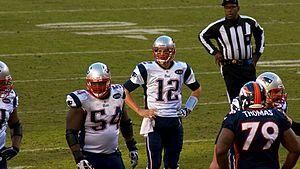
Tom Brady les mains sur les hanches face aux Broncos de Denver en 2011.
Thomas Edward Patrick Brady, Jr., dit Tom Brady, né le 3 août 1977 à San Mateo en Californie, est un joueur américain de football américain évoluant au poste de quarterback pour les Buccaneers de Tampa Bay. Avec six Super Bowls remportés, il est le joueur le plus titré de l'histoire de la National Football League.
Tom Brady est un joueur américain de football américain né le 3 août 1977 à San Mateo en Californie. Il évolue au poste de quarterback pour les Patriots de la Nouvelle-Angleterre depuis que la franchise l'a sélectionné avec le 199ᵉ choix du sixième tour de la draft 2000. Avec six Super Bowls remportés, il est le joueur le plus titré de l'histoire de la National Football League.